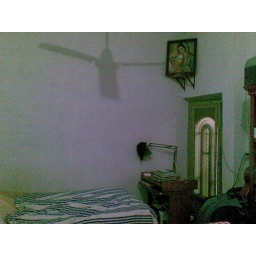
this is my bed in front of big window also door :S ,i have coldd hahha